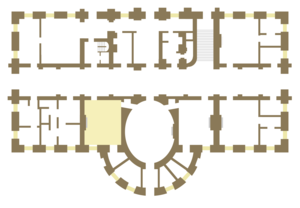
La Map Room est le nom de l'une des pièces de la Maison-Blanche, résidence du président des États-Unis.